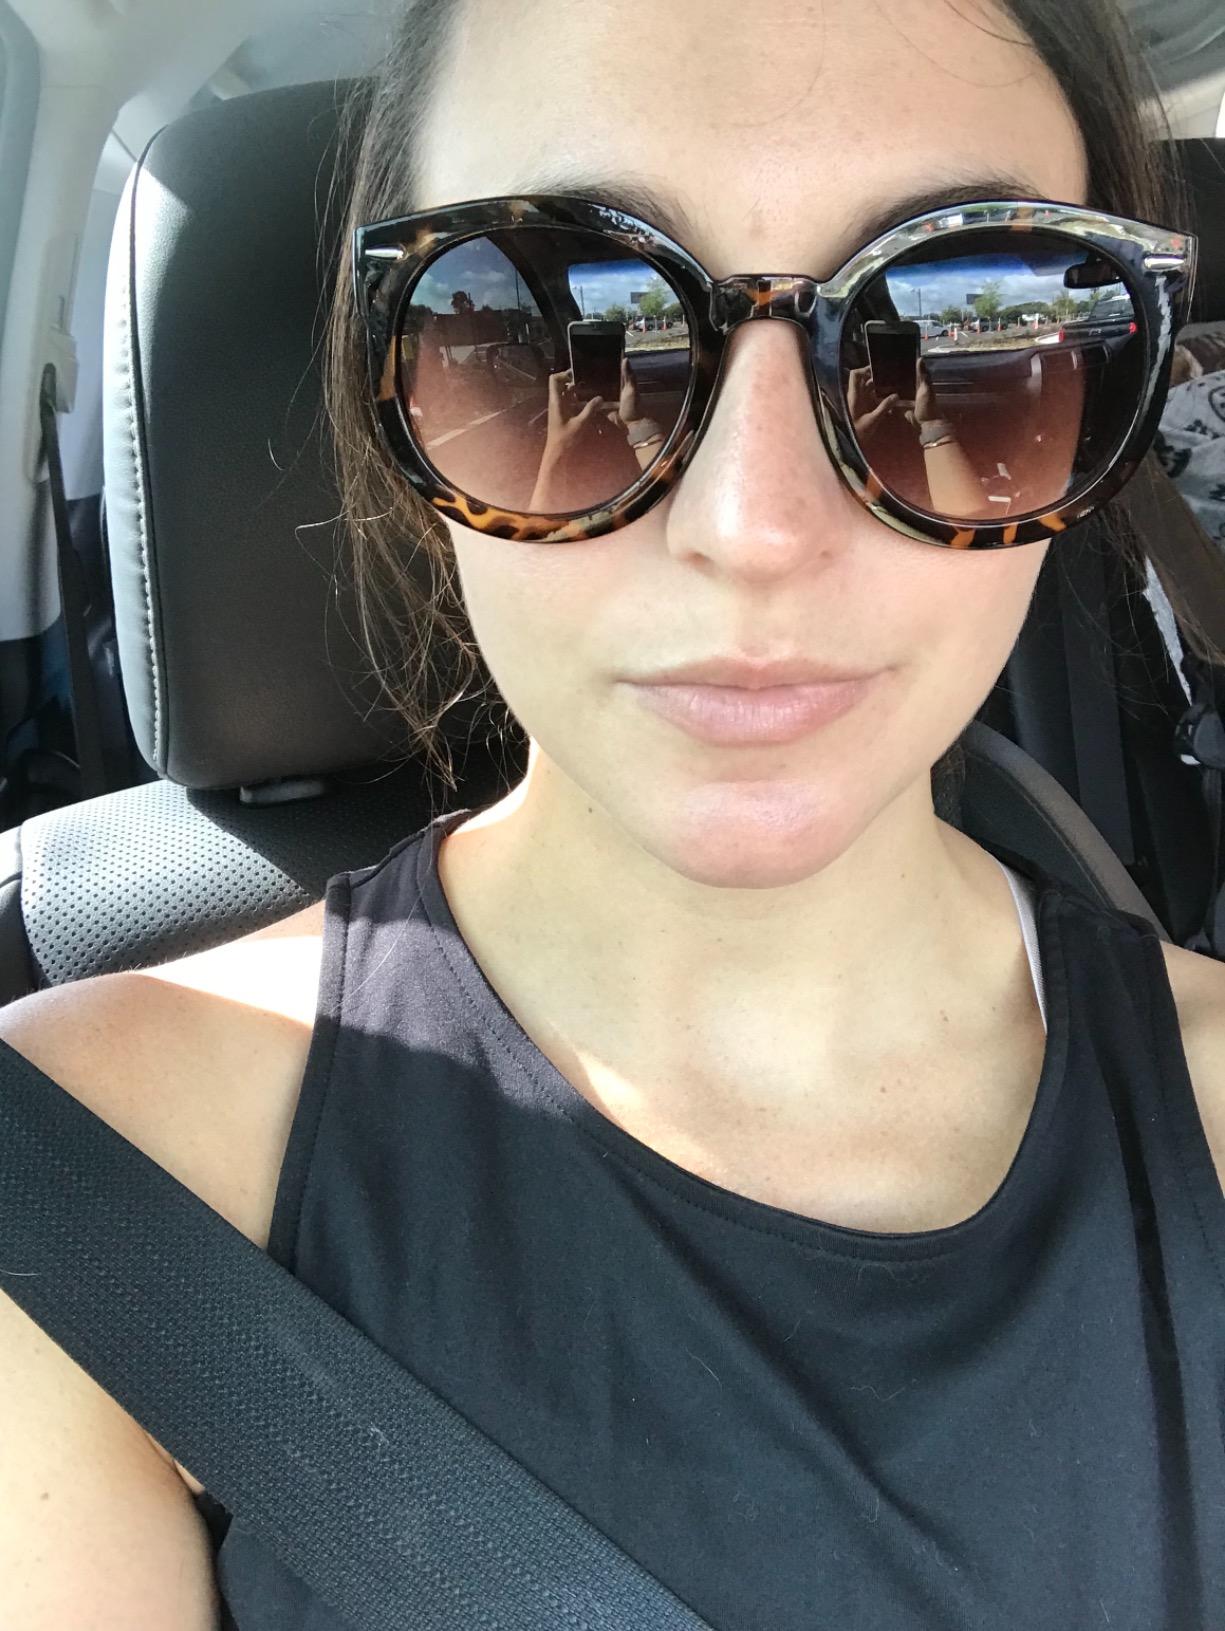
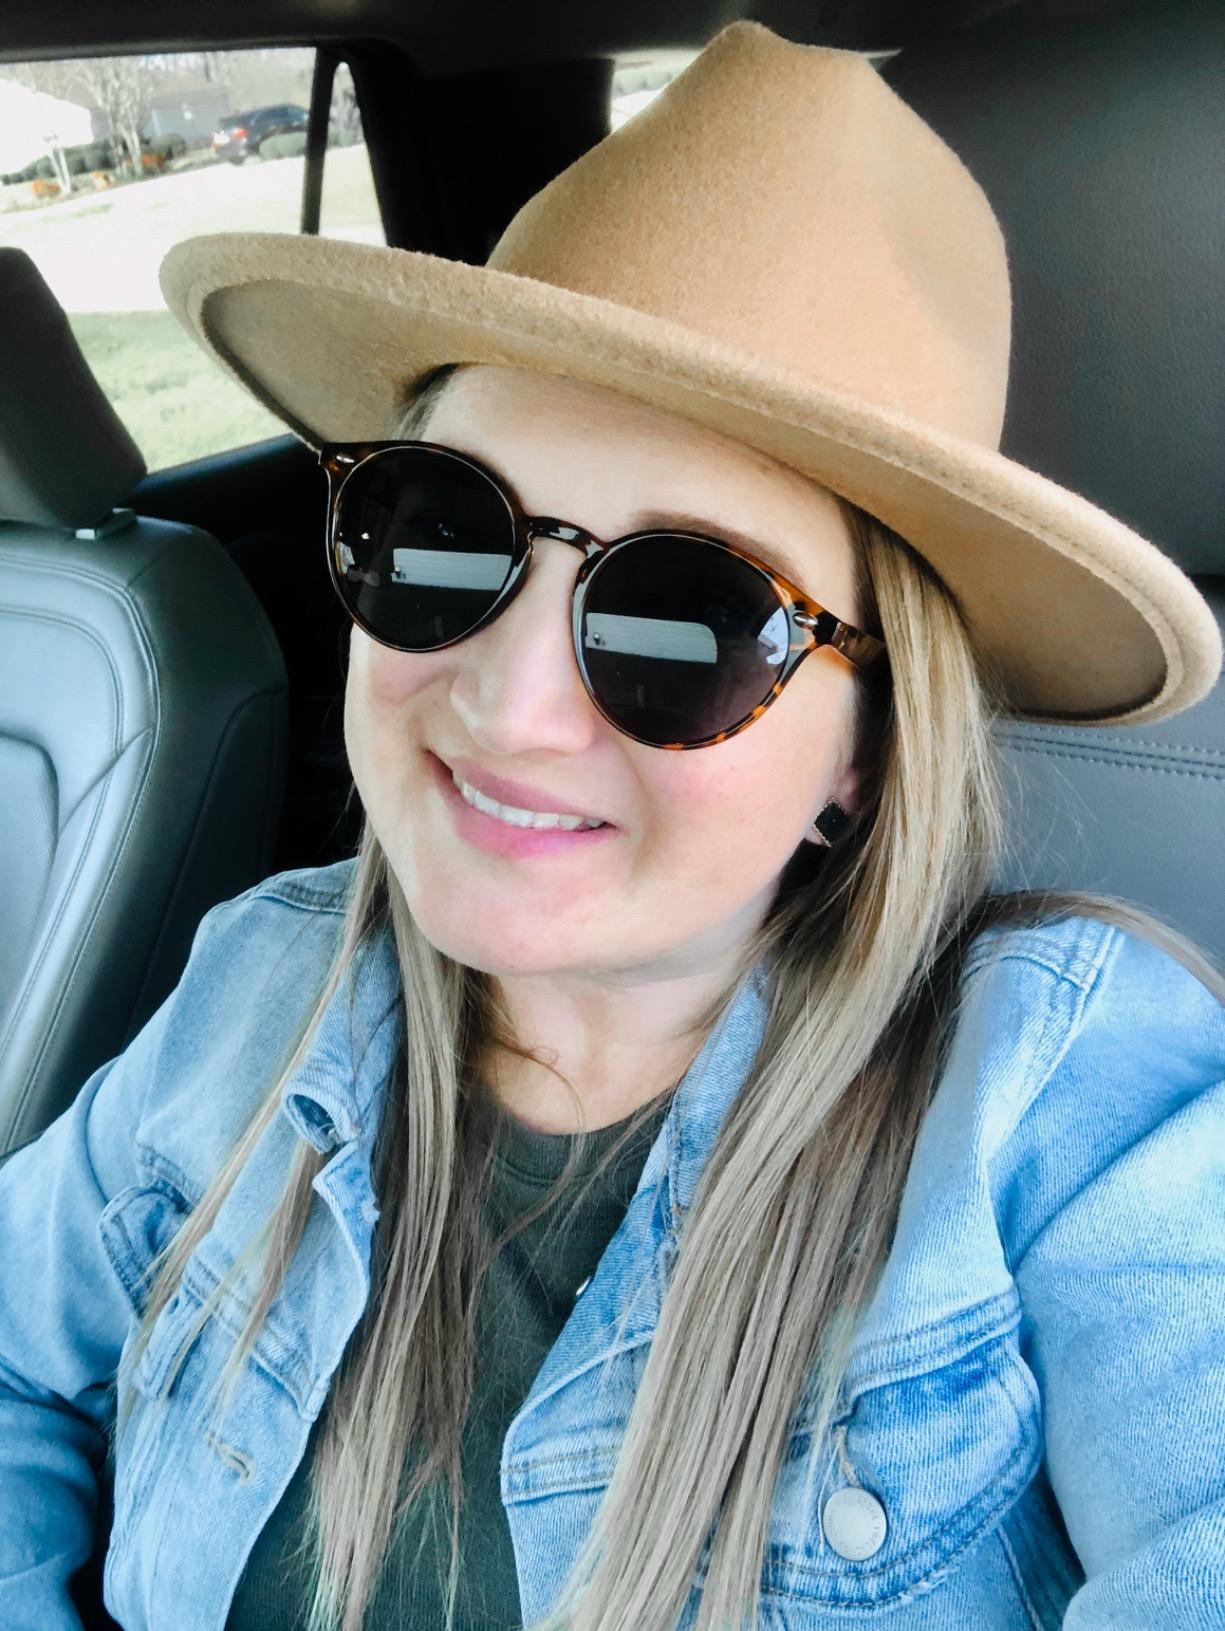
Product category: accessories_sunglasses
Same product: no